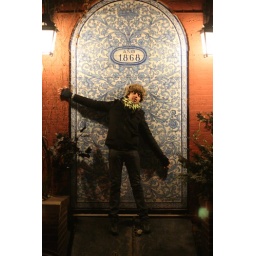
boy against blue door